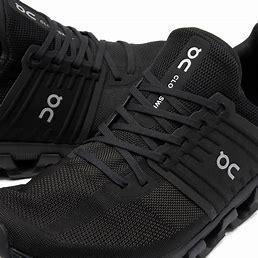
Brand: ON
Model: Cloudswift